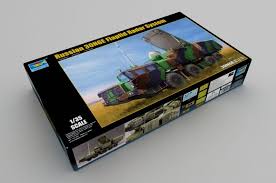
Label: 30N6E